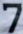
Number: 7